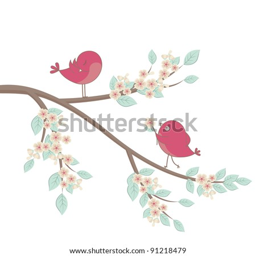
cute pink birds on a branch with flowers .